Krzysztof Konecki

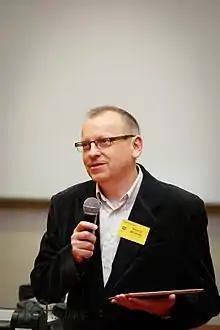

Krzysztof T. Konecki is a Polish sociologist, and professor at University of Łódź. He is the editor-in-chief of "Qualitative Sociology Review", and is on the executive board of the Polish Sociological Association.